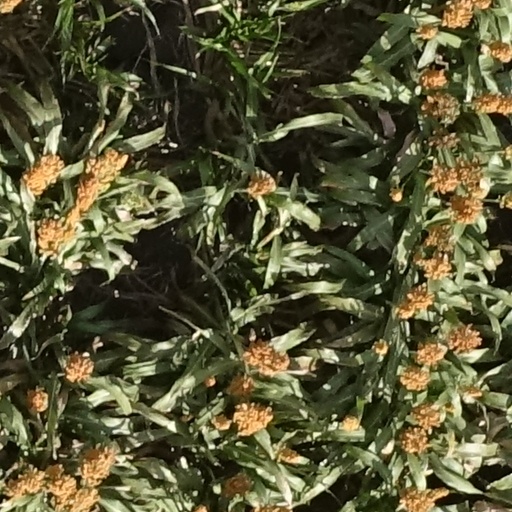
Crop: sorghum